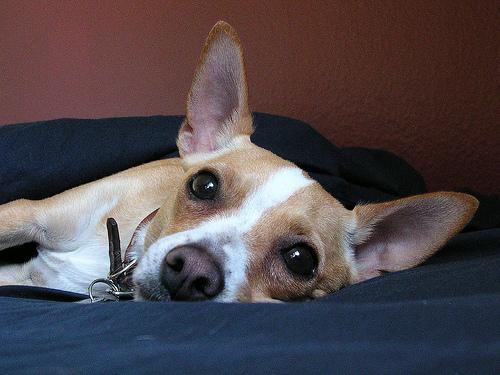
Chihuahua